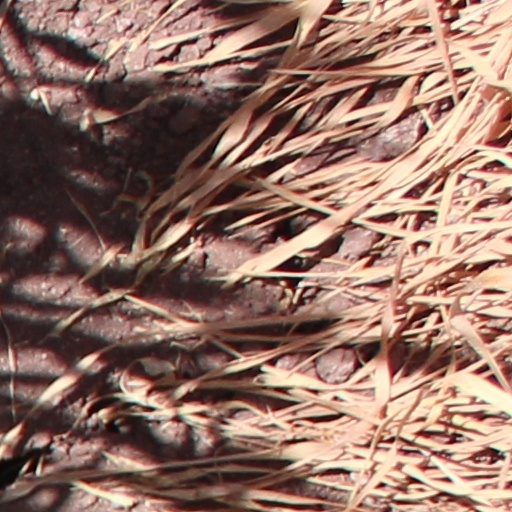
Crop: wheat